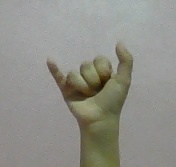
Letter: ya